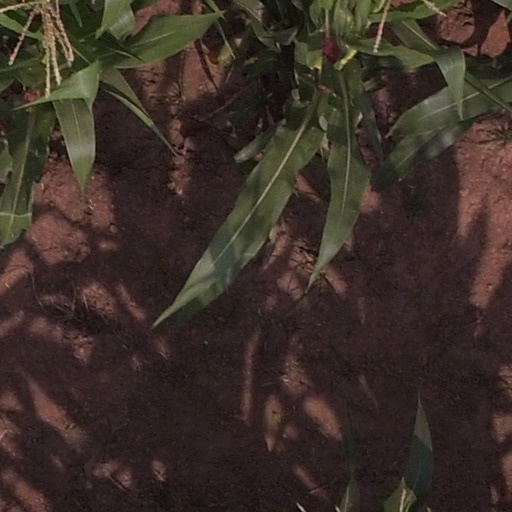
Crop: maize; corn